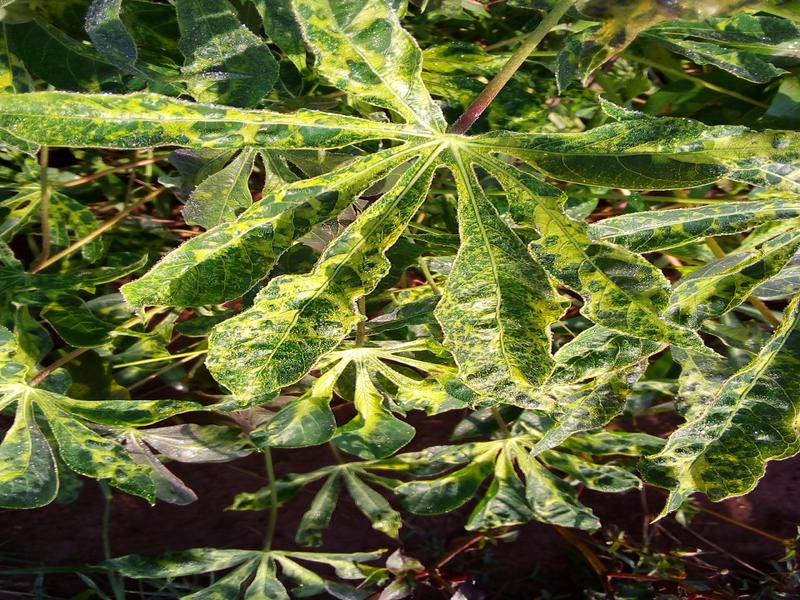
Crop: cassava
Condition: mosaic_disease